Bengal Sultanate

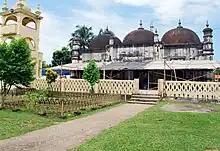
The Panbari Mosque built by Sultan Husain Shah to after the successful Conquest of Kamata.

During Husain Shah's rule, Bengali control over Assam reached its zenith. Under the military command of Shah Ismail Ghazi, the Bengali army overthrew the Kamata Kingdom's Hindu Khen dynasty in 1498. In 1499, Husain Shah's general Shah Ismail Ghazi led an expedition to the Kamata Kingdom. Husain Shah's army imprisoned King Nilambar of Kamata, pillaged the capital city and annexed the territory up to Hajo. The victory was publicly recorded in an inscription at Malda.